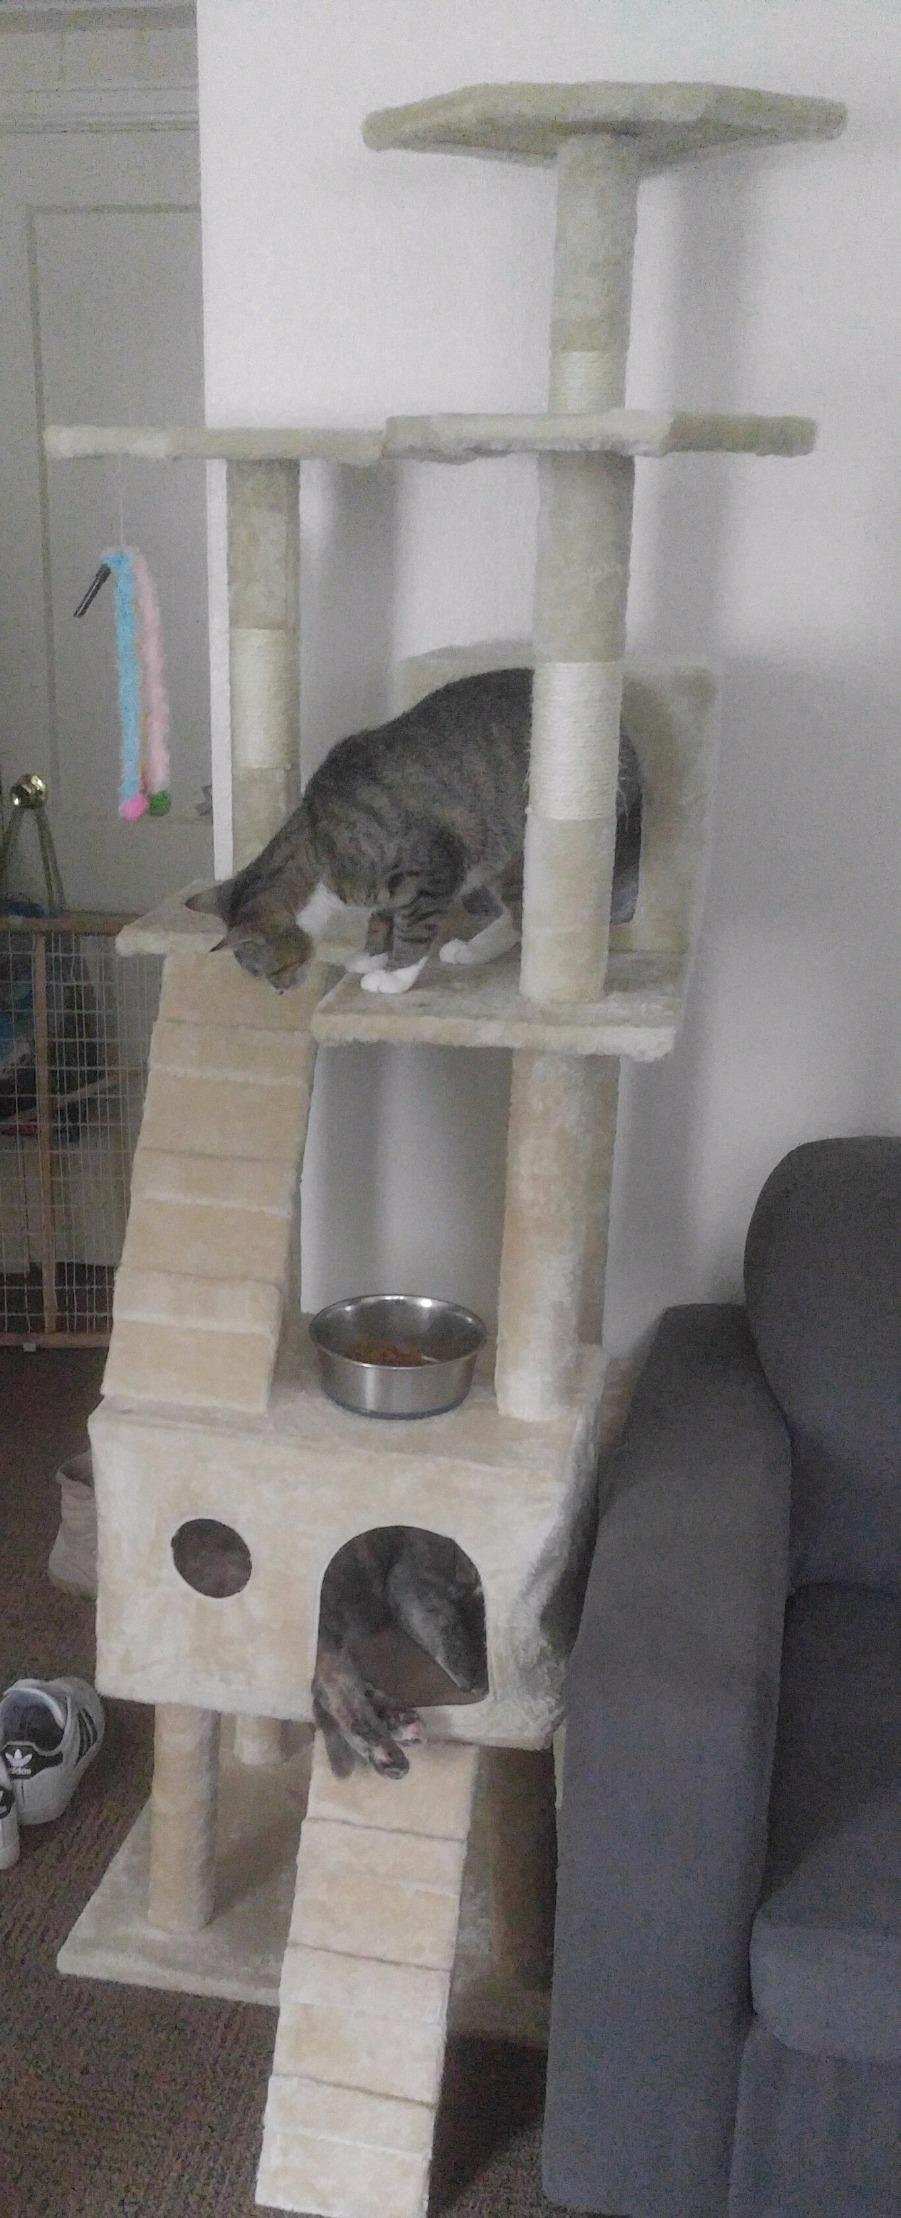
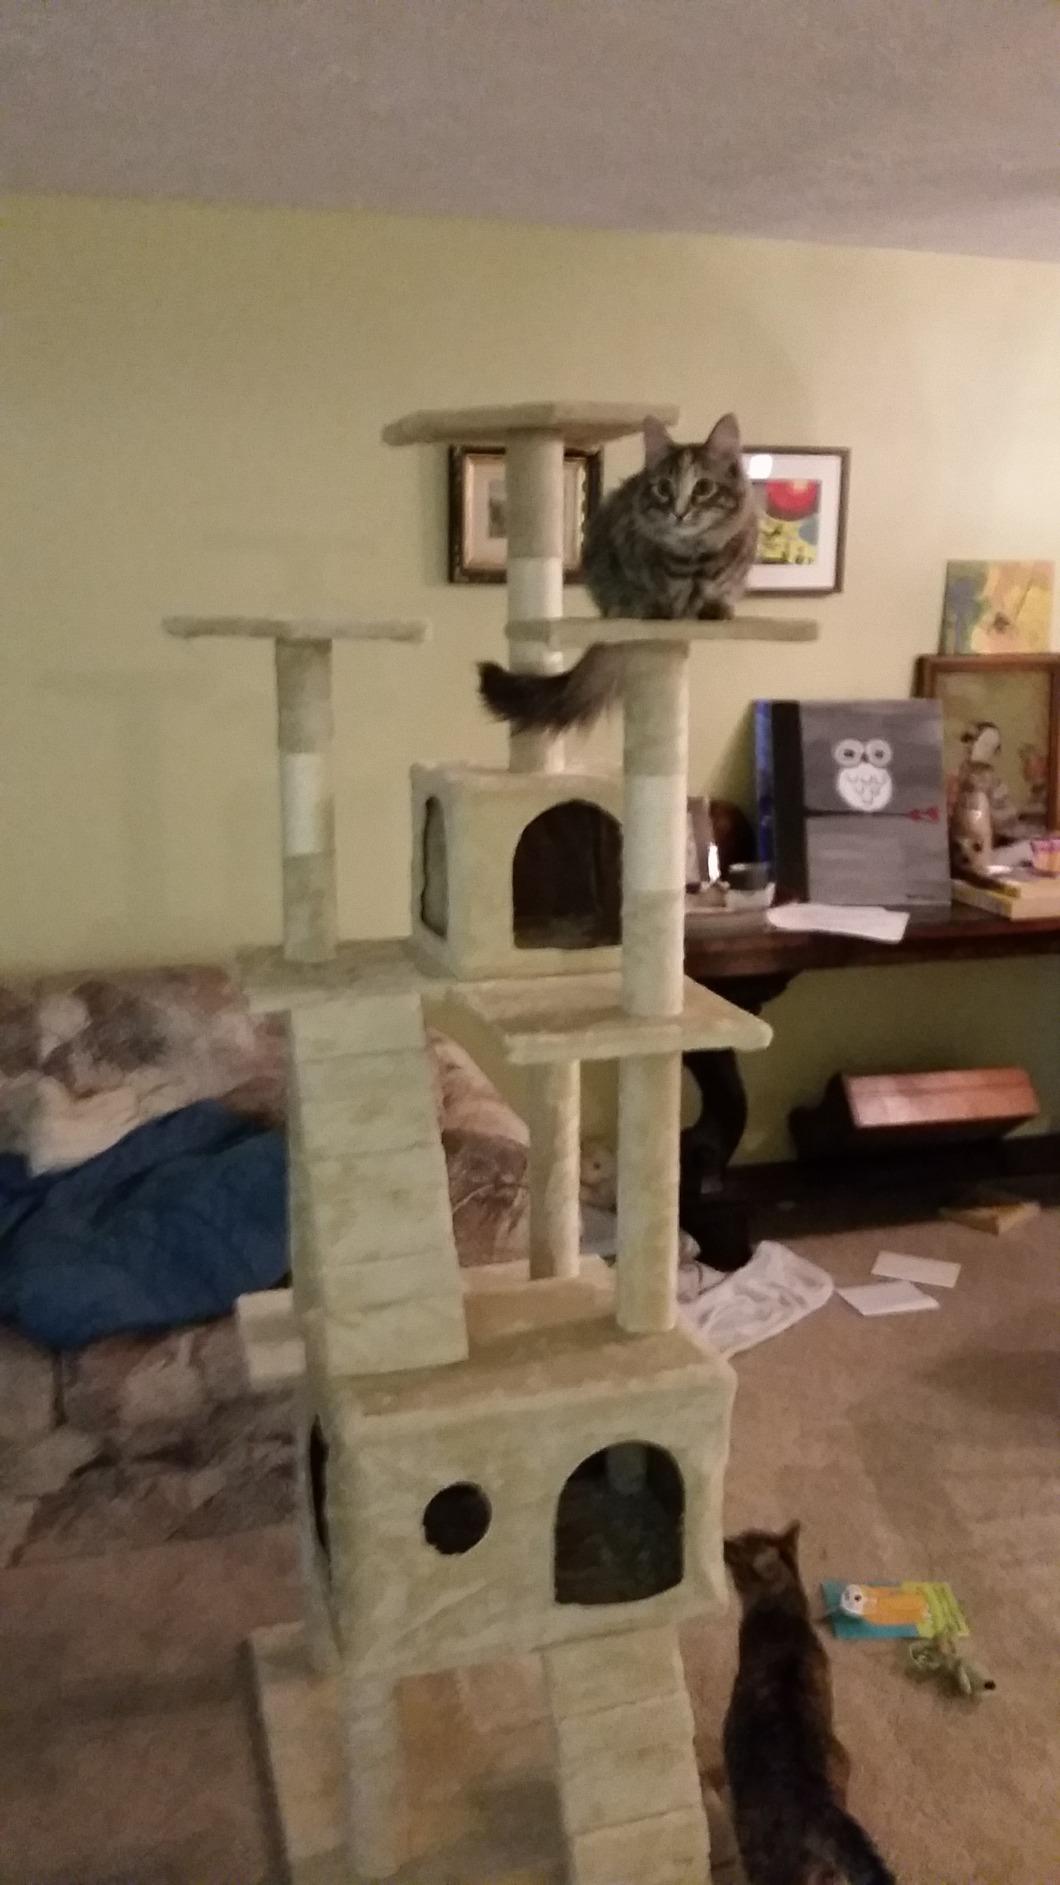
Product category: items_cat tree
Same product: yes